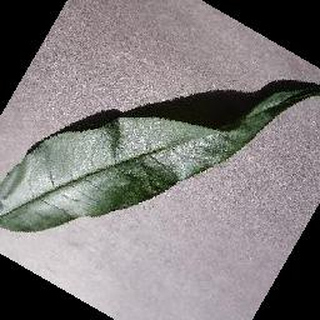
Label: healthy_peach